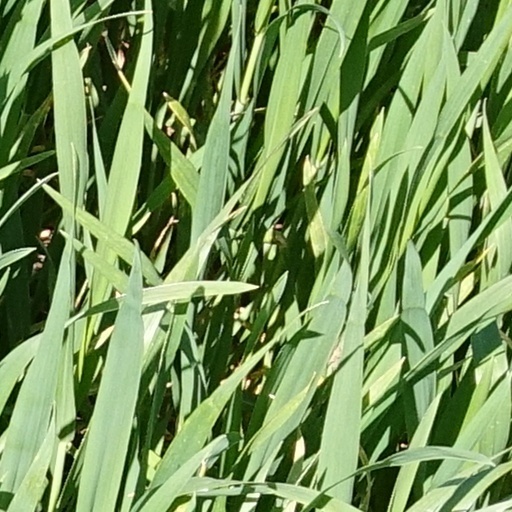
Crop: wheat